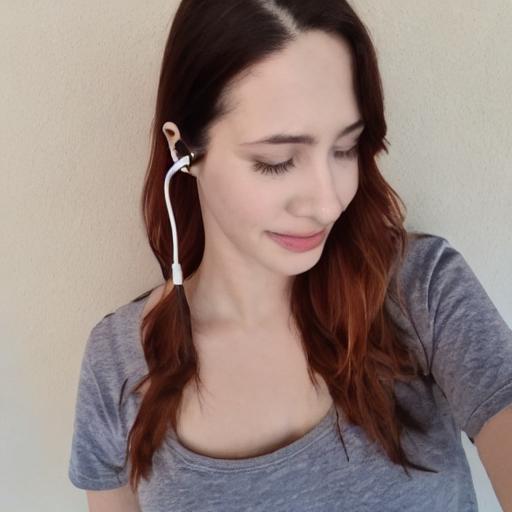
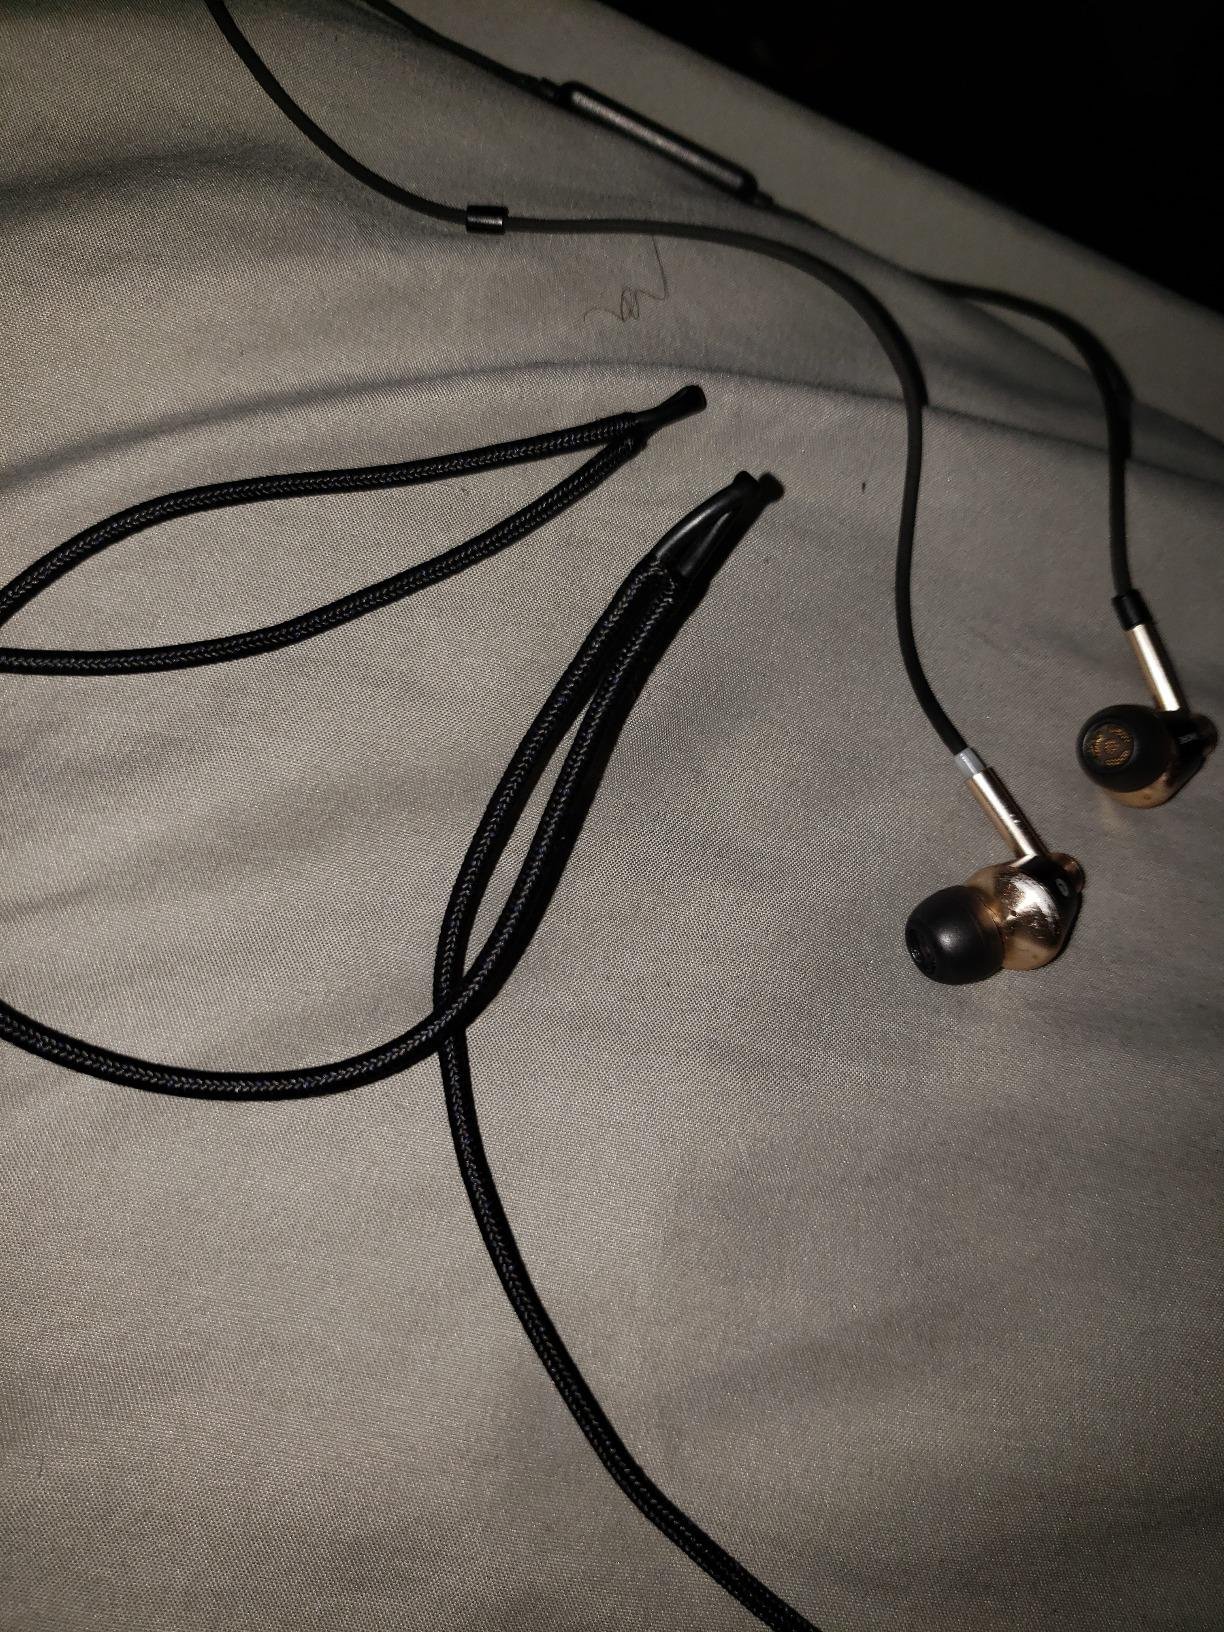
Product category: headphones
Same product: no